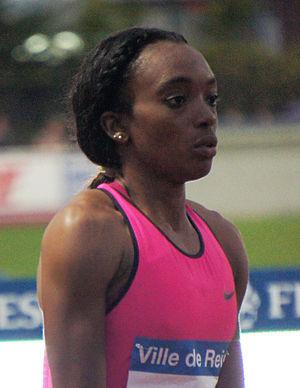
Christine Day lors des Rencontres d'athlétisme de Reims 2013 .
Christine Day est une athlète jamaïcaine, spécialiste du 400 mètres.